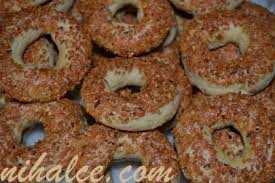
Yemek: simit